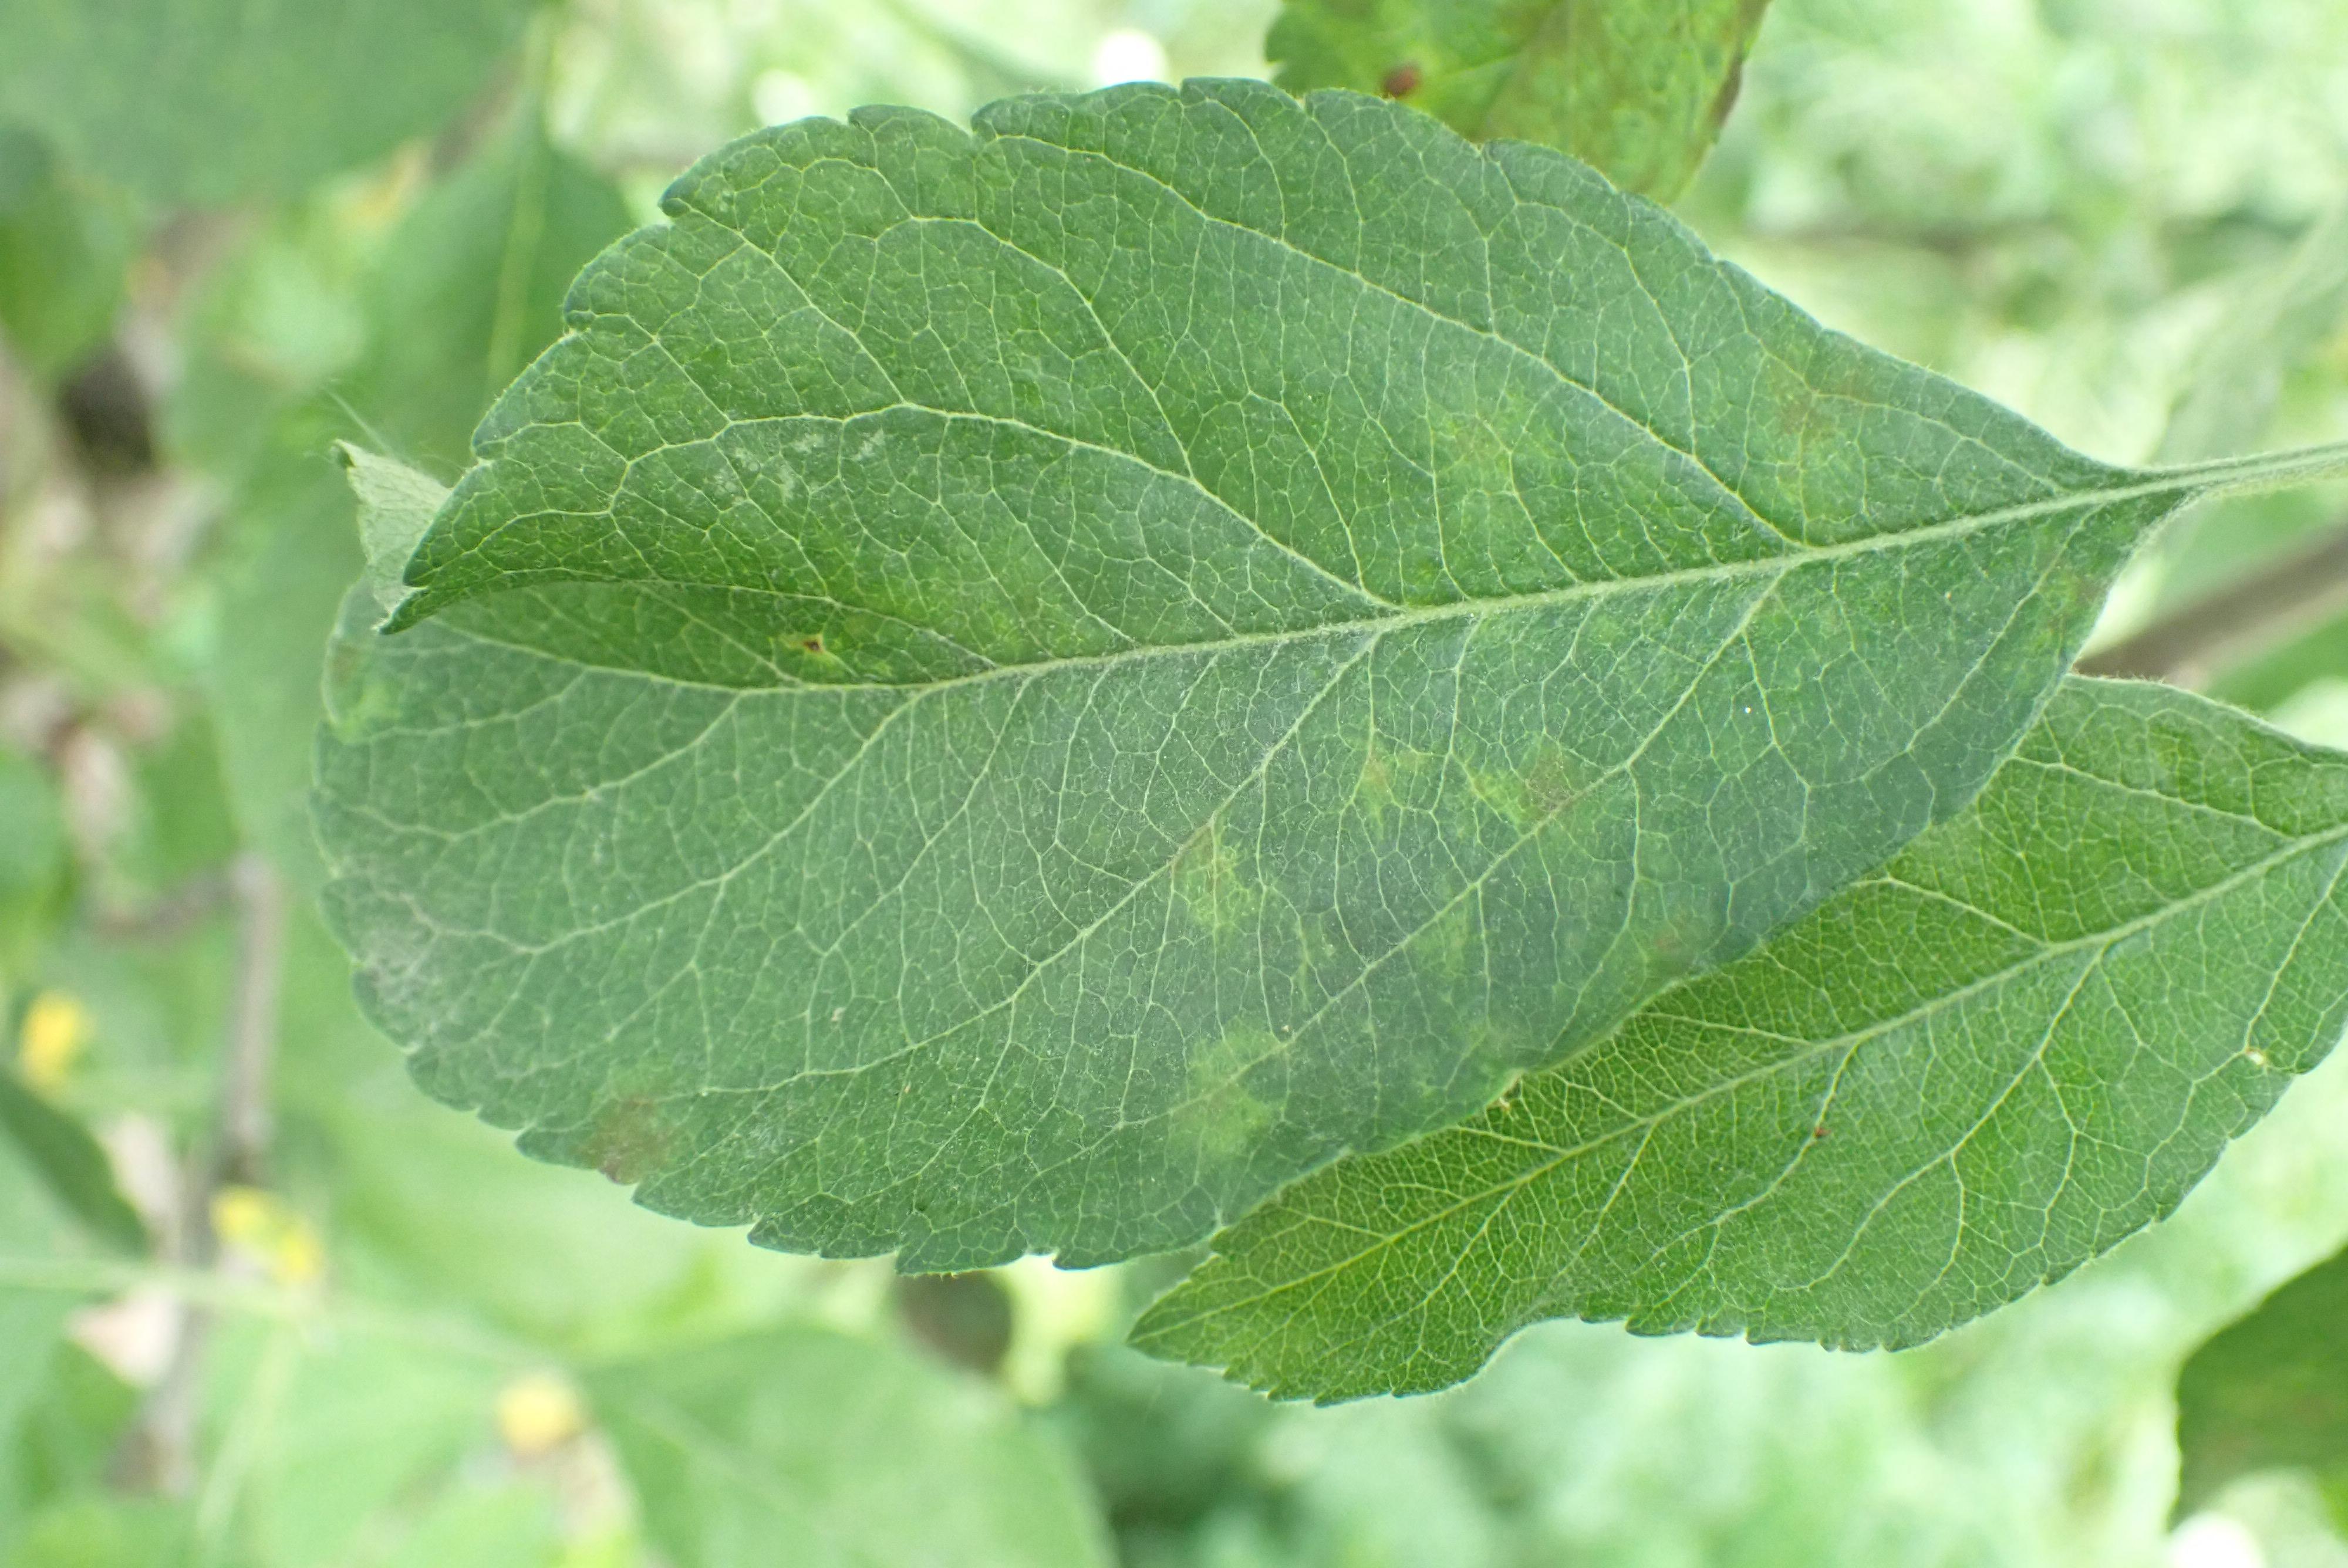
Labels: scab